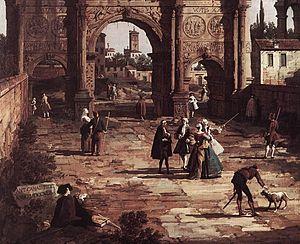
Giovanni Antonio Canal, plus connu sous le nom de Canaletto, est un peintre vénitien célèbre pour ses panoramas de Venise.